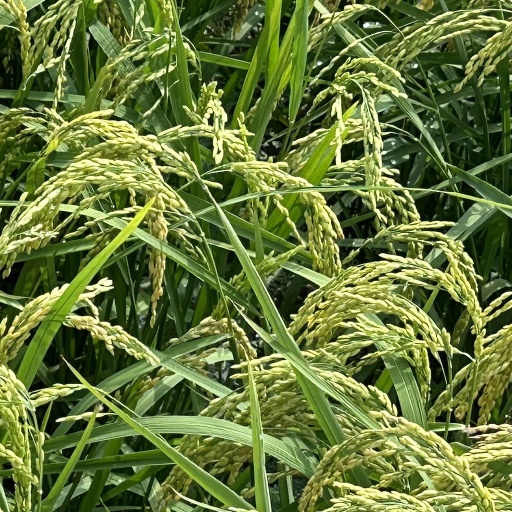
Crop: rice